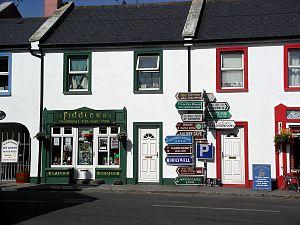
Ballyvaughan ou Ballyvaghan est un village irlandais de la région du Burren, dans le comté de Clare.